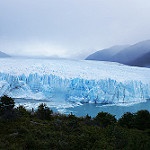
Label: glacier